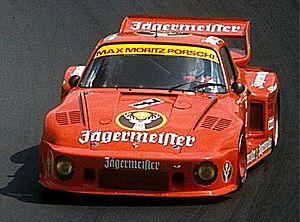
Helmut Kelleners, né le 29 décembre 1939 à Moers, est un pilote automobile allemand, sur voitures de tourisme et Sport-prototypes en circuits.